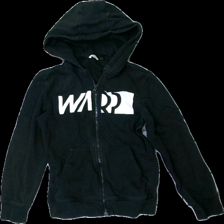
View: front
Type: Hoodie
Category: Children
Brand: Not in the list
Brand text on label: Warp
Colors: Black, White
Material: 88% Cotton 12% Cont?
Pattern: Logo print
Cut: Regular
Size: 134
Season: All
Price range: <50
Recommended usage: Export
Description: black hoodie with logo print
Comment: washed out